Benjamin Bates IV

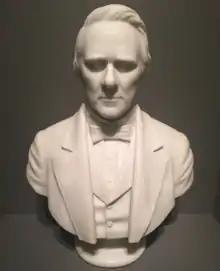
A bust of Bates sculpted by Franklin Simmons in 1872, held at the Boston Commonwealth Museum

The Bates Mill was a textile factory company that was founded in 1850 and located at 35 Canal Street in Lewiston, Maine. Much of the capital generated from the mill was used in the foundation of Bates College. Since its conception, Bates's practices with the mill dominated the mill industry and was one of the first great US business trusts. He initially gained wealth and influence from manufacturing textiles and estate development with correspondence to the mills. His mills extended from the Androscoggin River to northern Lewiston. On August 16, 1850, Maine Governor John Hubbard signed the incorporation act, and the mill was completed in1852. Bates positioned the mill in Lewiston since the location of the Lewiston Falls provided the mill with power. Under Bates' supervision, during the Civil War, the mill produced textiles to the Union Army. His mills generated employment for thousands of Canadians and immigrants from Europe. The mill was Maine's largest employer for three decades.